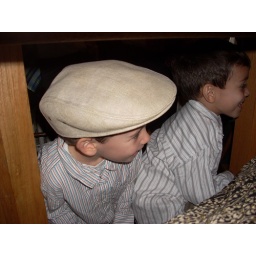
The boys at lunch under the table